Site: brandenburg
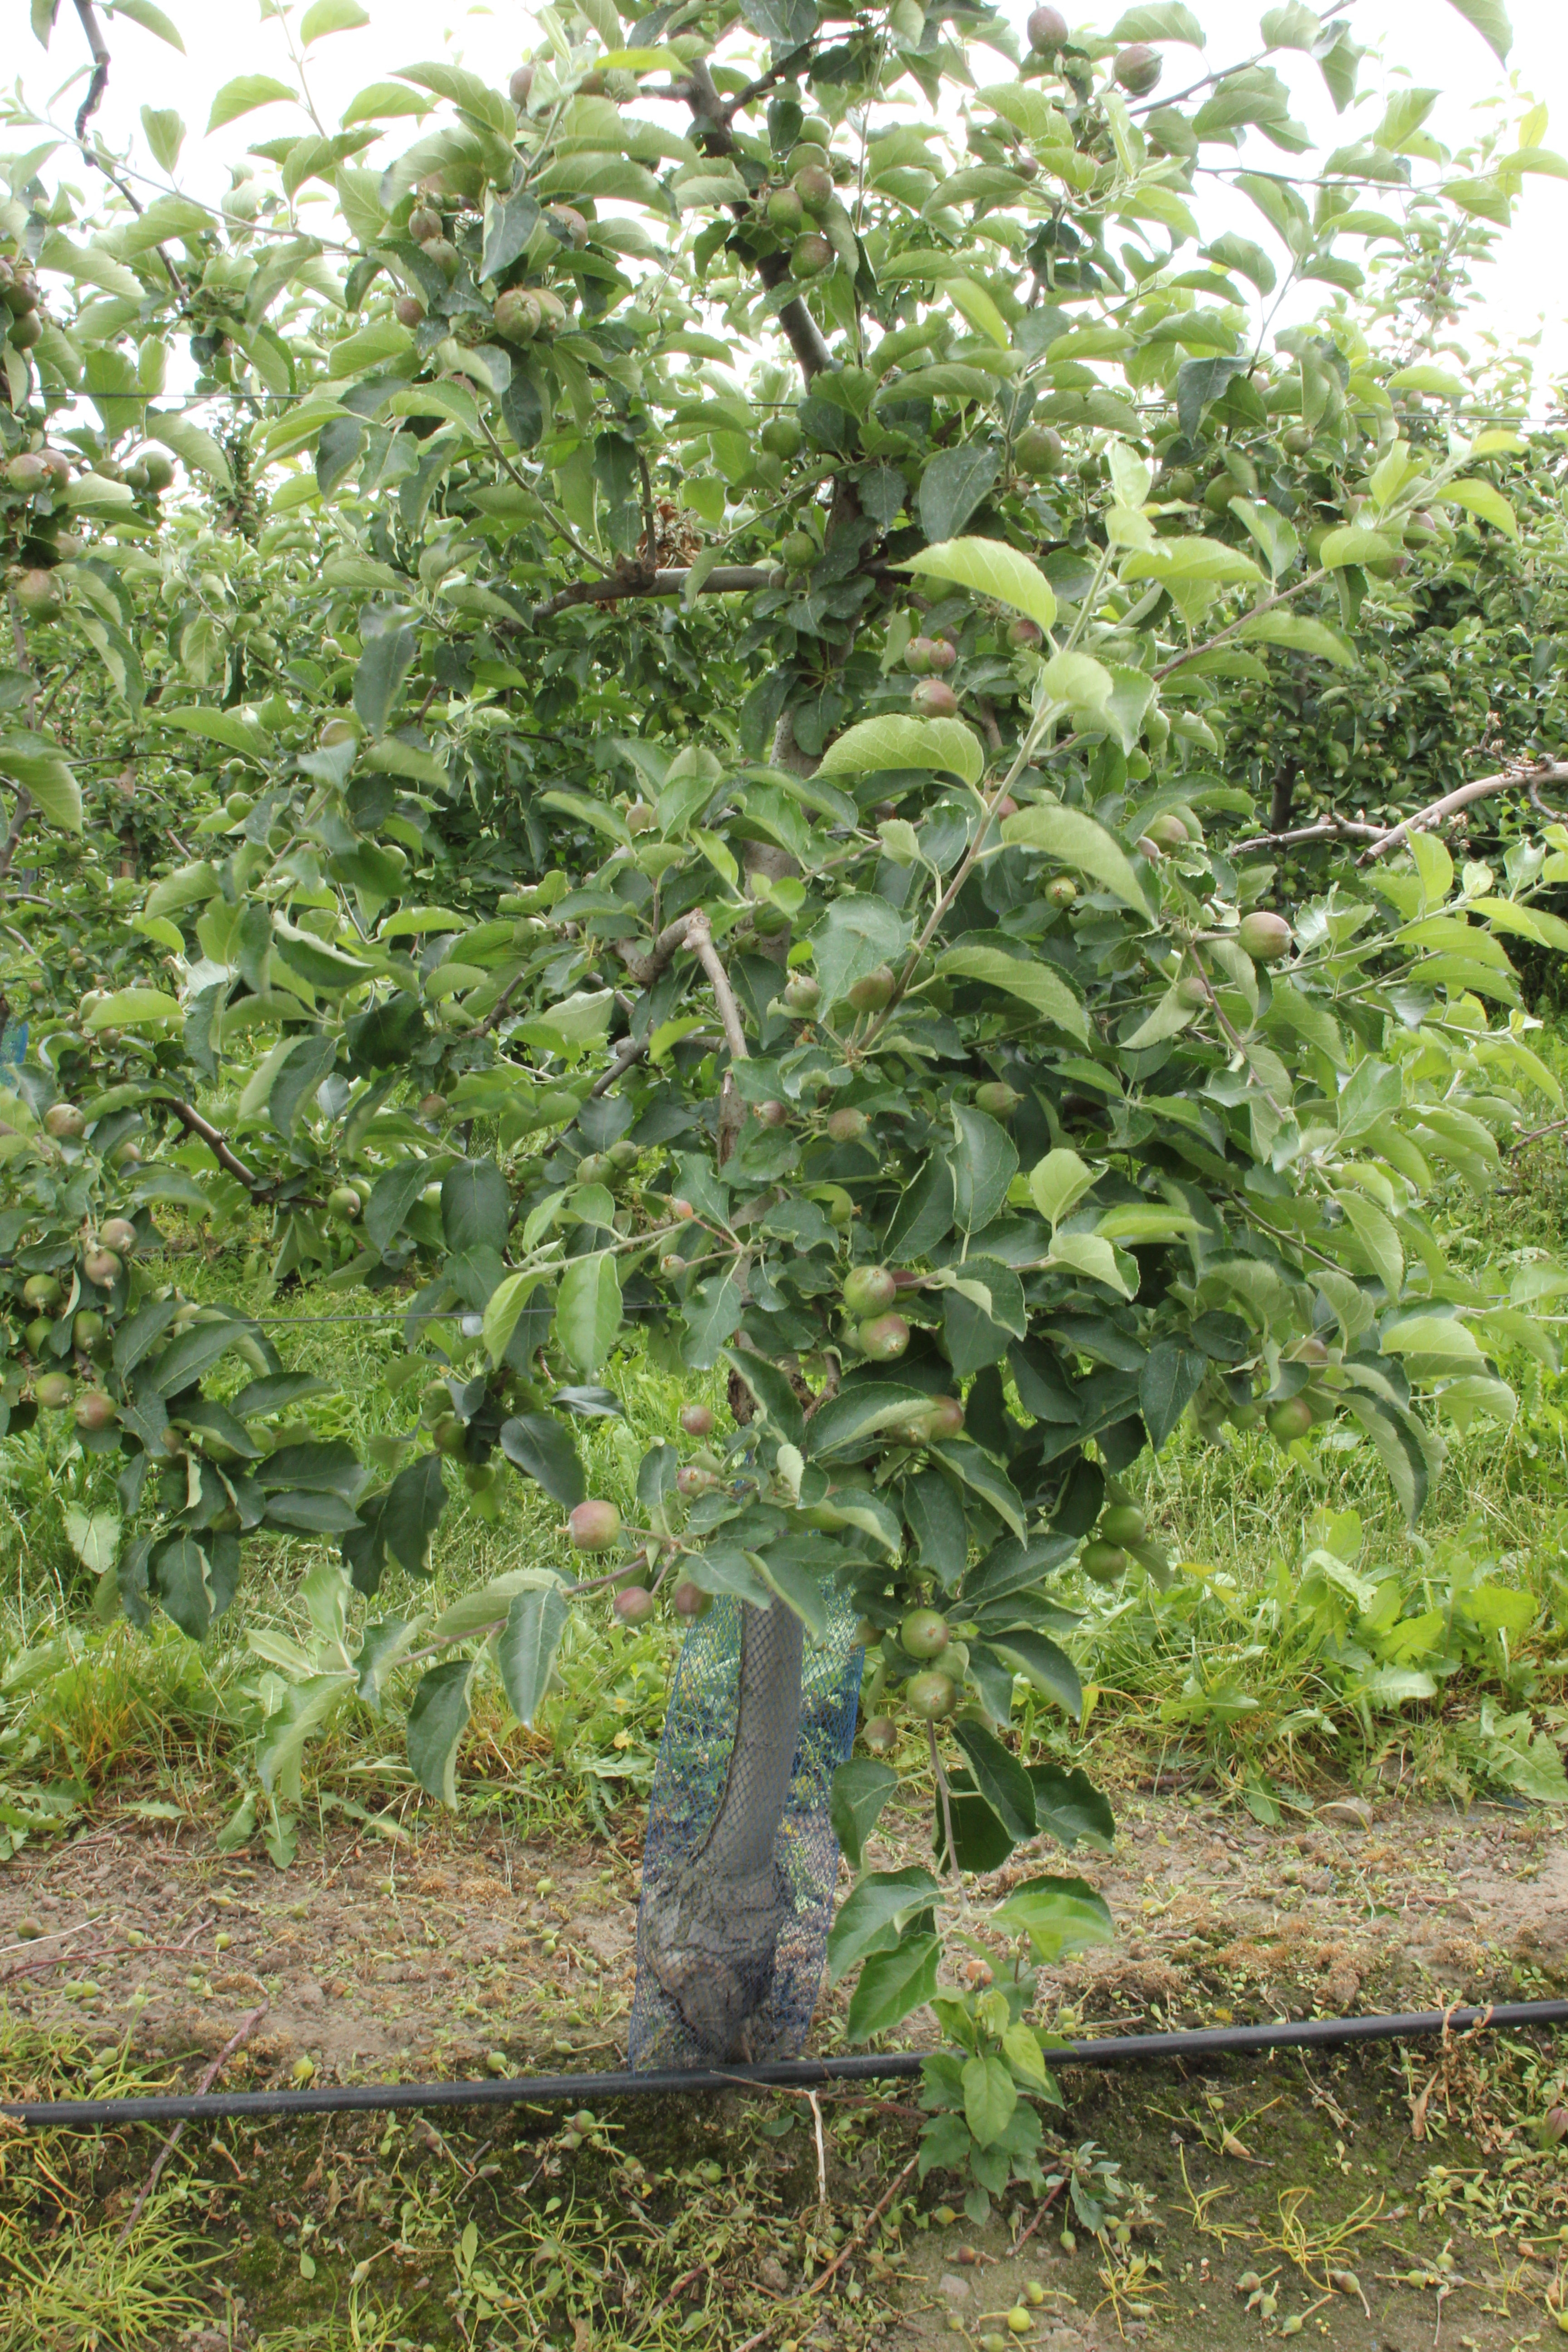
Growth stage (BBCH 73): Development of fruit